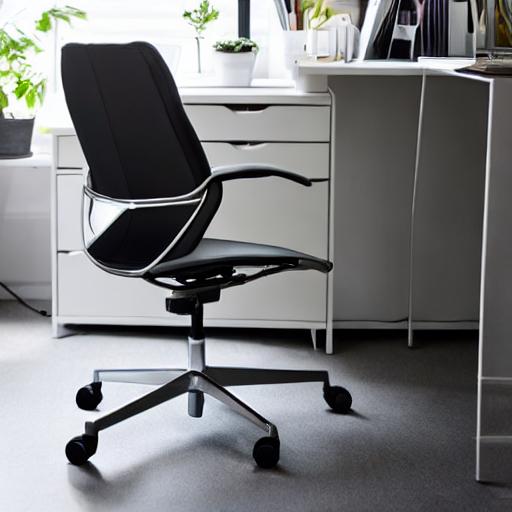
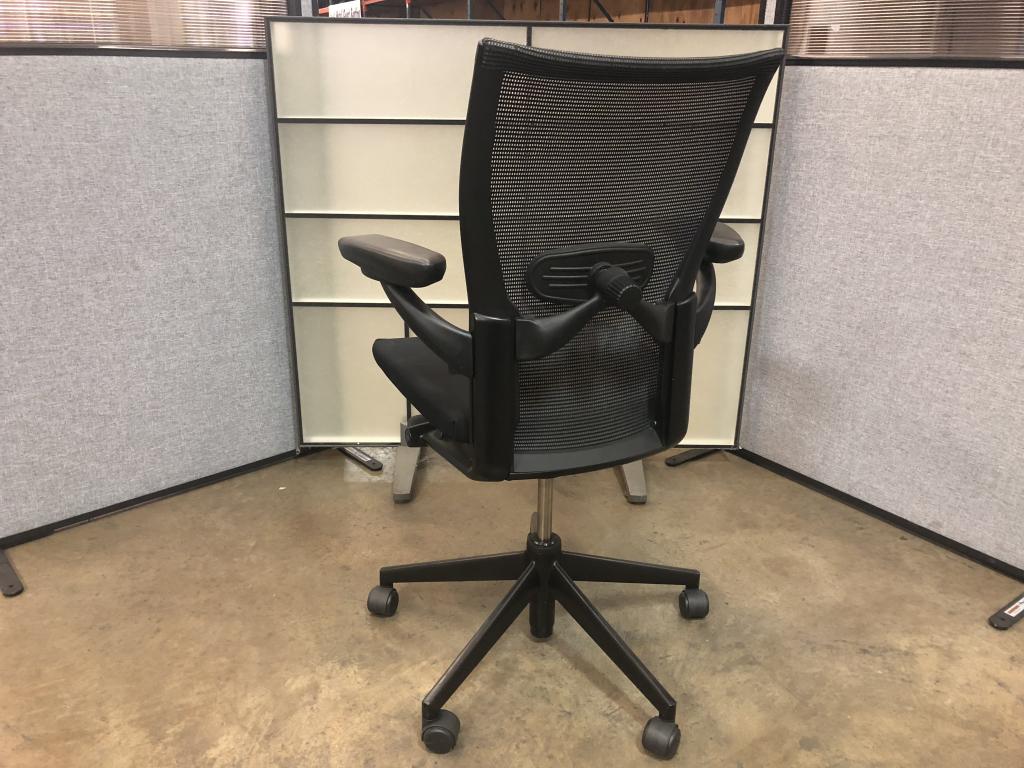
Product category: items_chair
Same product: no